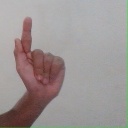
अक्षर: ळ